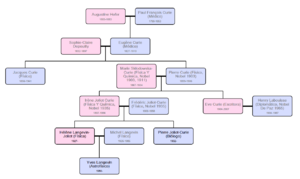
La famille Curie est une illustre famille de scientifiques. Plusieurs membres ont reçu le prix Nobel, notamment de physique, chimie ou le prix Nobel de la paix. Pierre et Marie Curie, ainsi que leur fille, Irène Joliot-Curie, et leur gendre, Frédéric Joliot, en sont les membres les plus éminents.